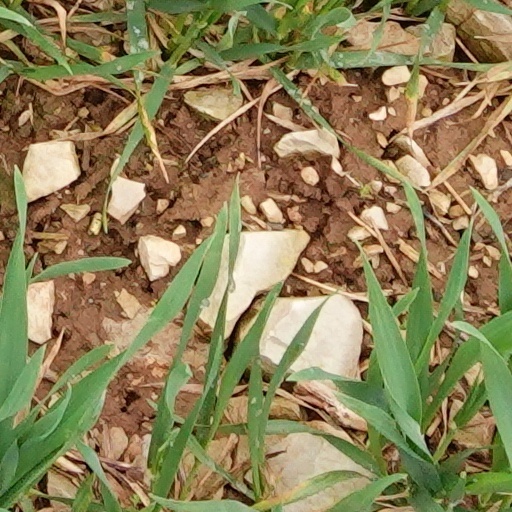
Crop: wheat